List of birds of Tasmania

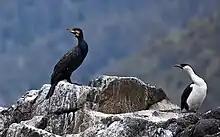
Great cormorant (left) and black-faced cormorant (right)

Cormorants are medium-to-large aquatic birds, usually with mainly dark plumage and areas of coloured skin on the face. The bill is long, thin and sharply hooked. Their feet are four-toed and webbed, a distinguishing feature among the order Pelecaniformes.